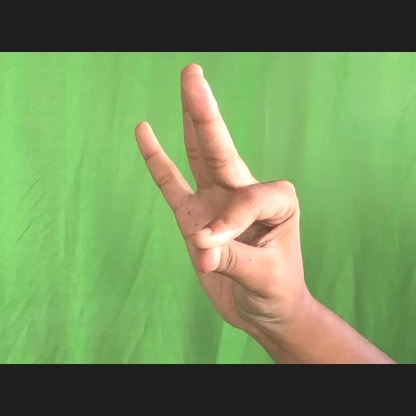
Mudra: Hamsasyam